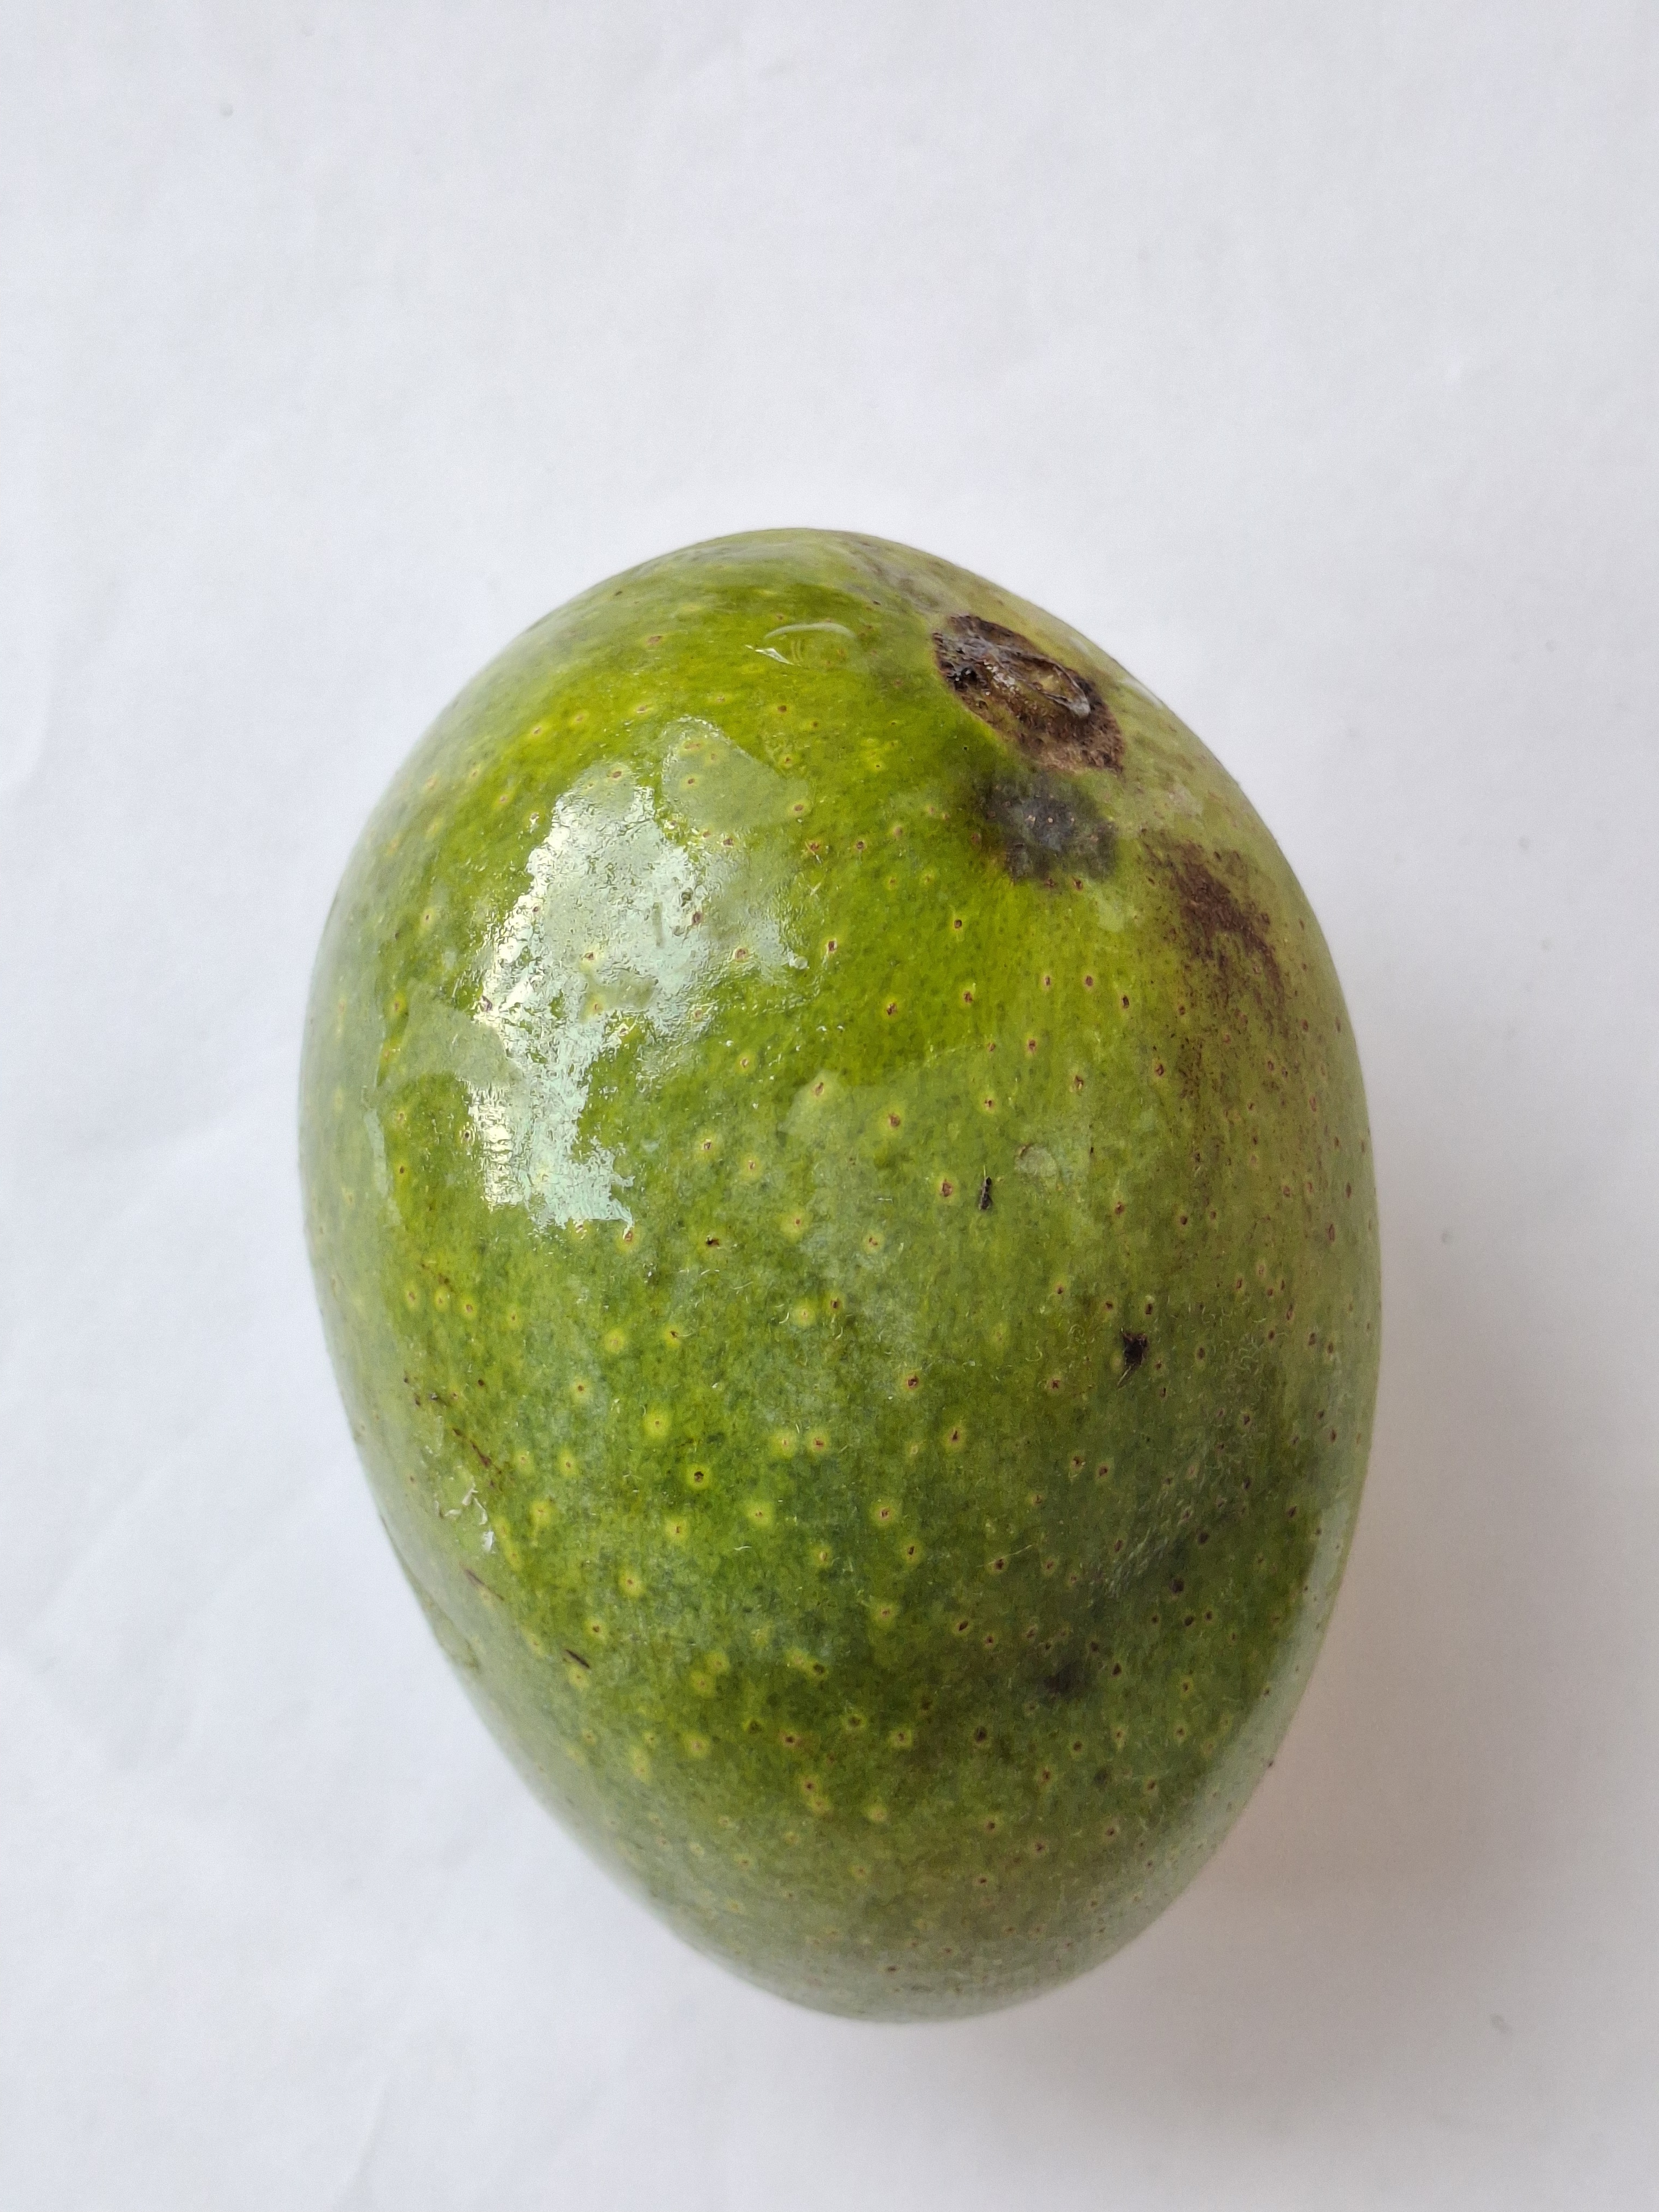
Mango variety: GopalBhog